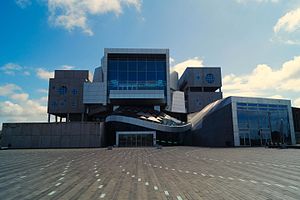
Coop Himmelb(l)au
Musikkens Hus i Aalborg, tegnet af Coop Himmelb(l)au
Coop Himmelb(l)au er et østrigsk arkitektfirma, oprettet i 1968. Hovedkvarteret er i Wien, mens der er kontorer i Los Angeles og Guadalajara.